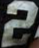
Number: 2